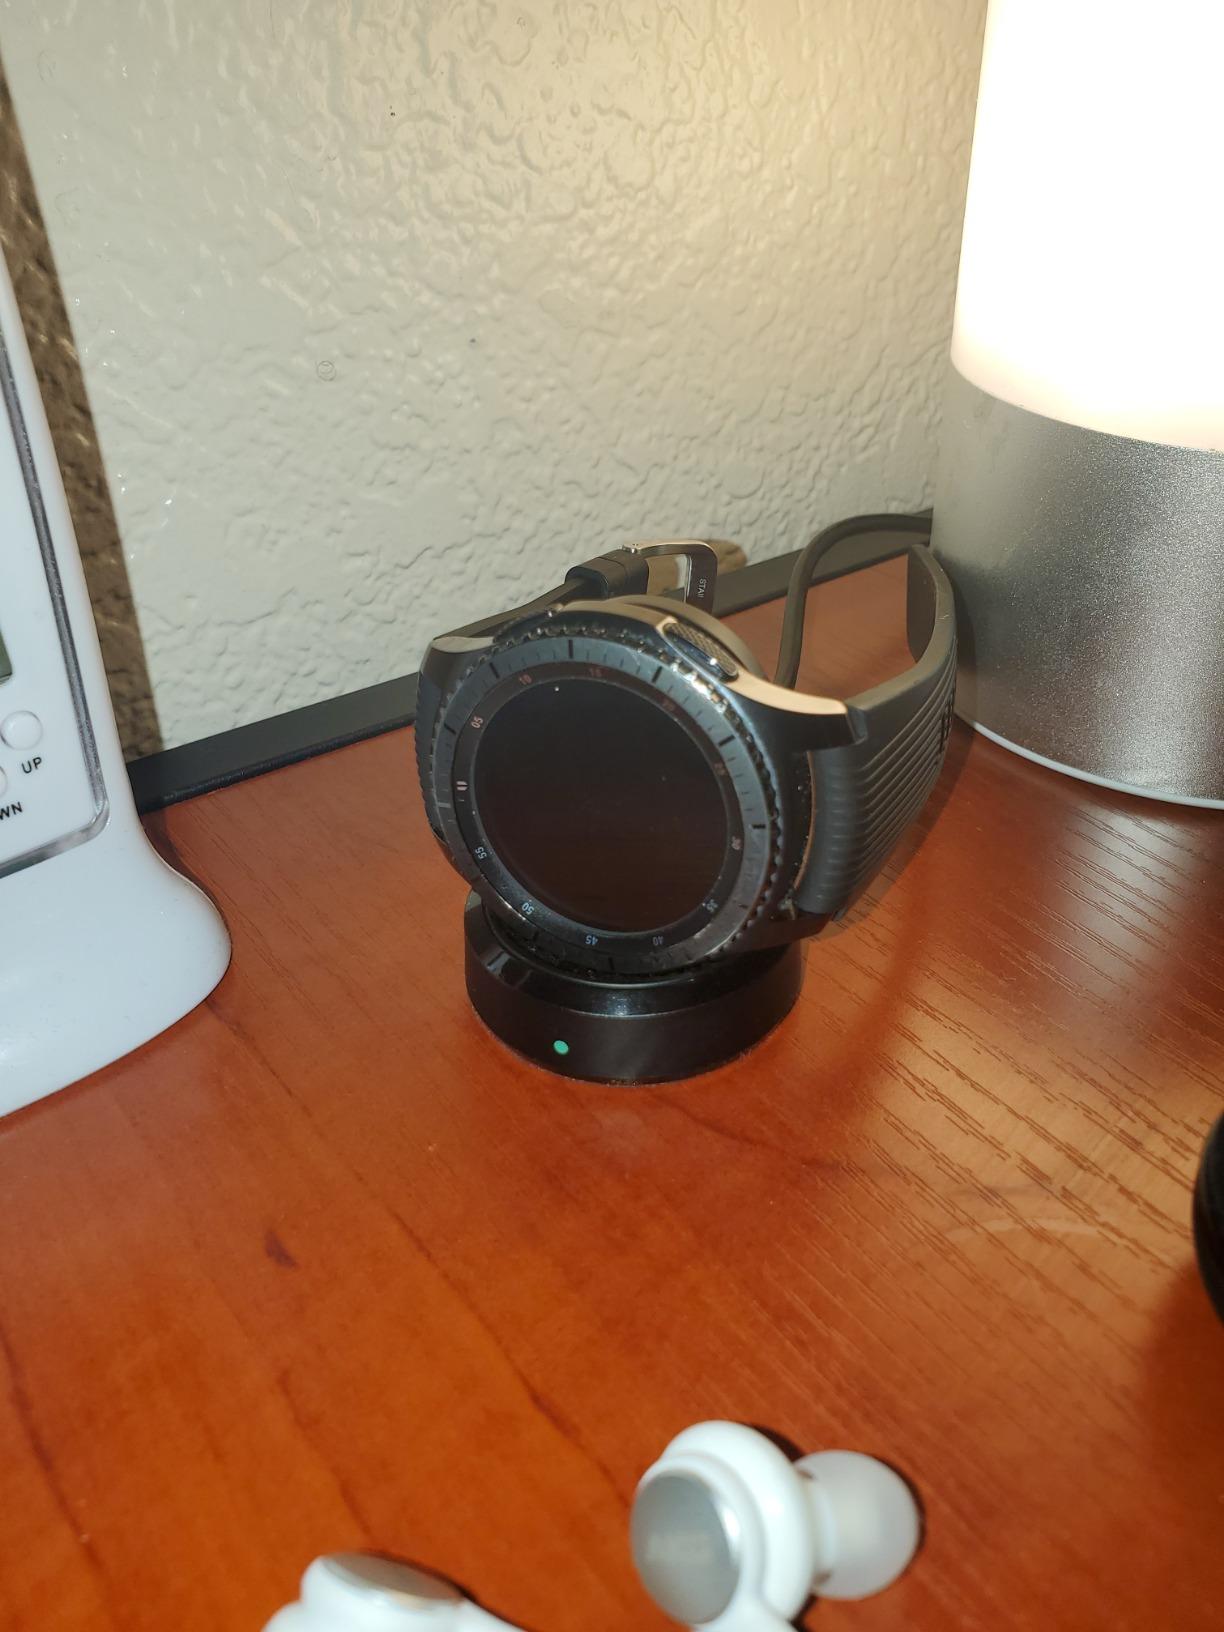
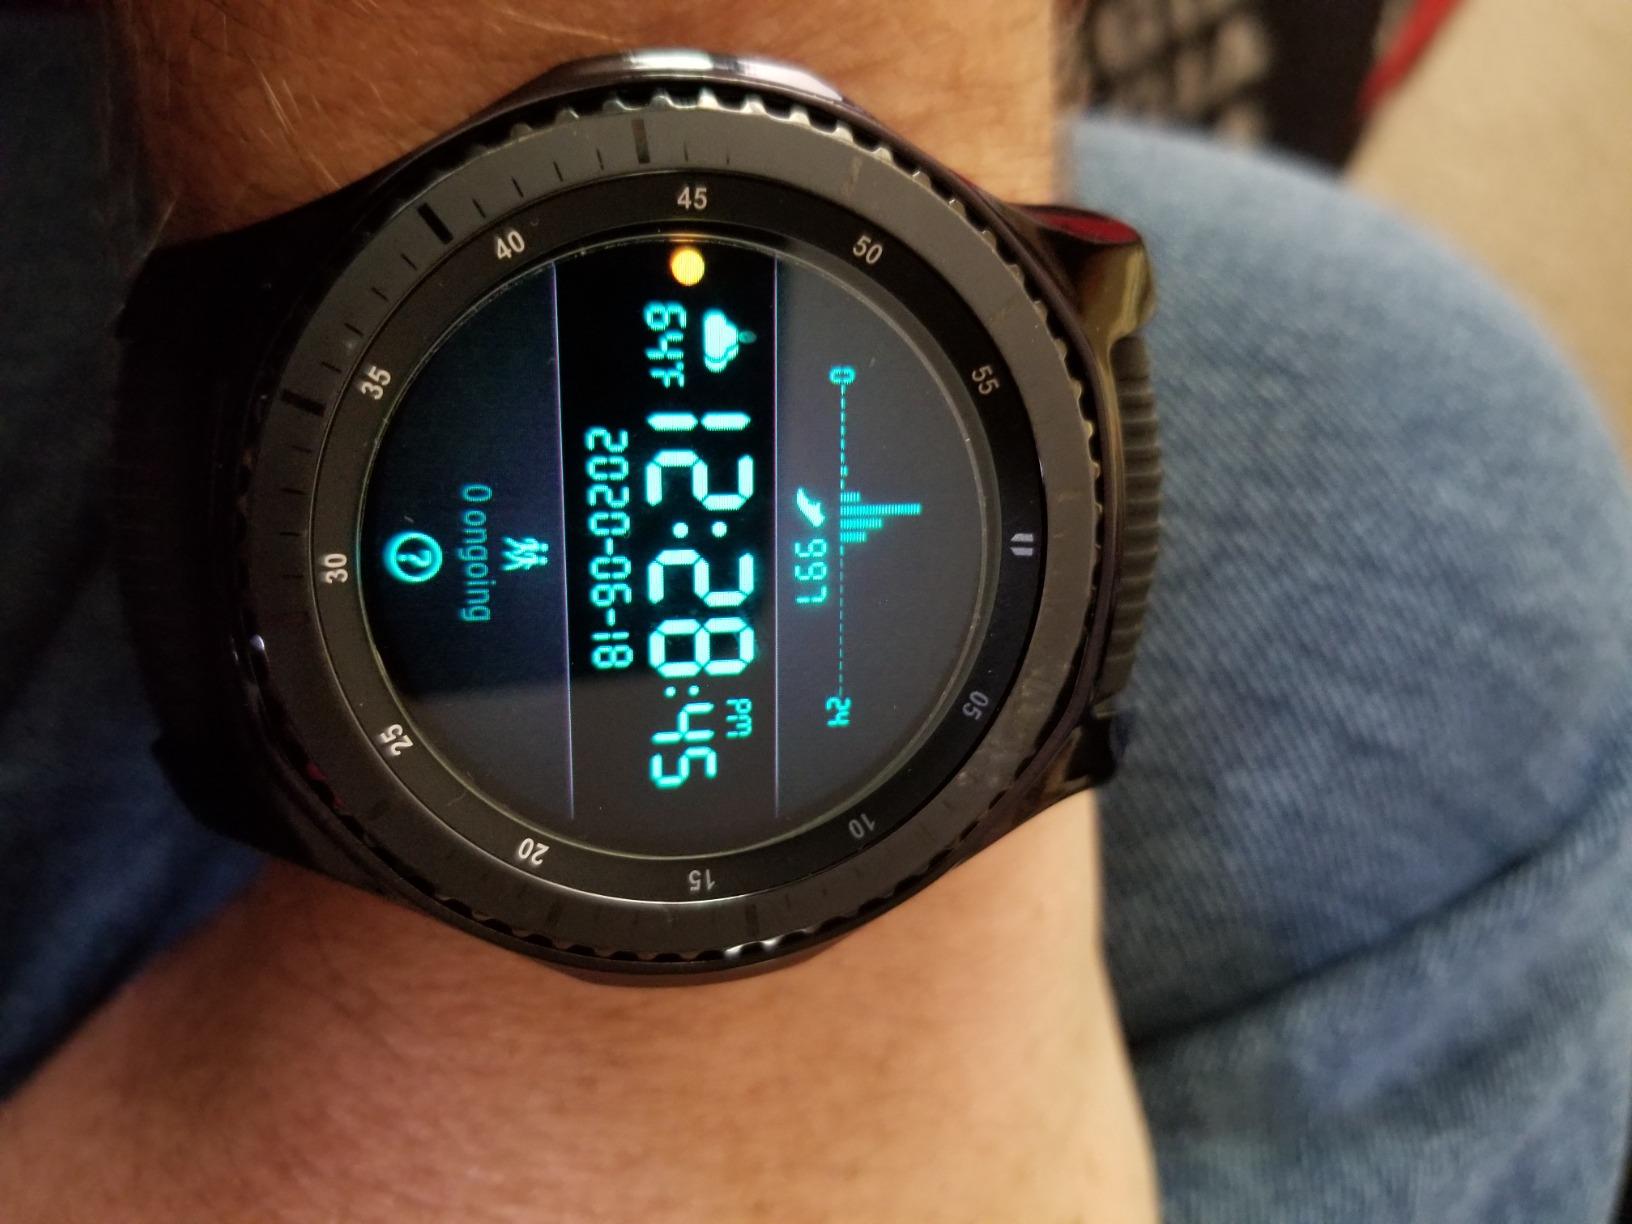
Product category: smartwatch
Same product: yes